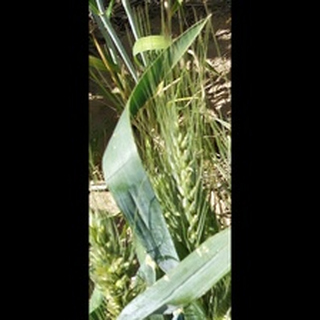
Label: healthy_wheat